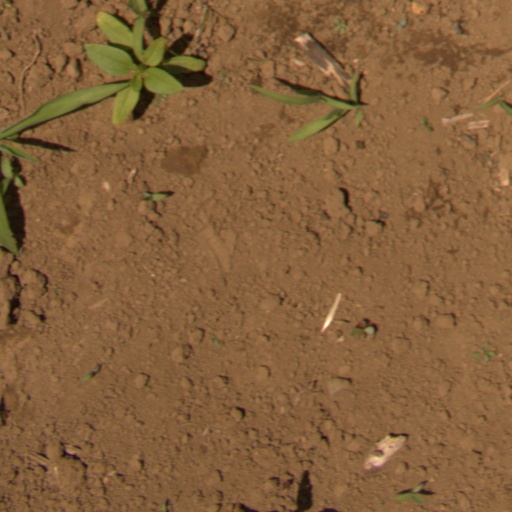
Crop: Jerusalem artichoke